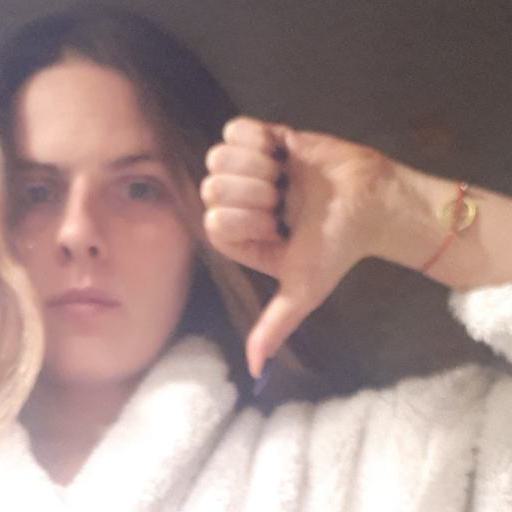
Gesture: dislike